Norfolk Naval Shipyard

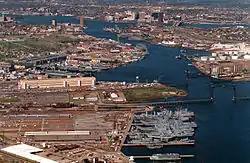
Aerial view of the shipyard looking north towards Norfolk

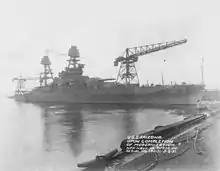
during a refit at Norfolk Naval Shipyard in 1931

From the Reconstruction Era until 1917, the shipyard was used both for ship repair and construction and for ship stationing; the current major naval base for the region, Naval Station Norfolk, did not yet exist. As such, the then Norfolk Navy Yard served as the official Homeport for ships stationed in the Hampton Roads region.